Leicester railway station

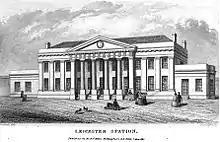
The station featured in the Midland Counties Railway Companion of 1840

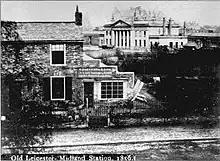
The façade as seen from London Road in 1856

The first station on the site opened on 5 May 1840. It was originally known simply as "Leicester", becoming "Leicester Campbell Street" on 1 June 1867 and "Leicester London Road" from 12 June 1892. This was replaced in 1894 by a new station, also called Leicester London Road but usually referred to as the "Midland Station" to differentiate from Leicester Central station. Following the closure of Leicester Central on 5 May 1969, this station was renamed "Leicester".